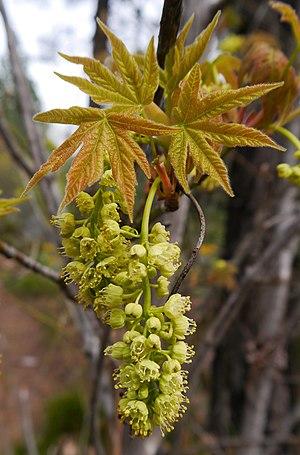
L'érable à grandes feuilles ou érable de l'Orégon est une espèce de grand arbre à feuilles caduques de la famille des Aceraceae selon la classification classique, ou de celle des Sapindaceae selon la classification phylogénétique. Elle est originaire des sous-bois de la forêt de conifères longeant la côte pacifique en Amérique du Nord.